Atlantic slave trade

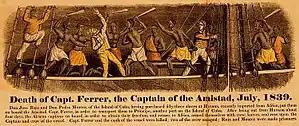
On July 1, 1839, enslaved Mende people aboard the Amistad revolted and took control of the ship. This incident led to a Supreme Court case in 1841.

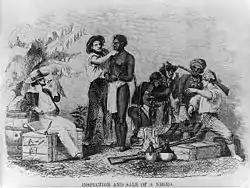
A slave being inspected

By the 1690s, the English were shipping the most slaves from West Africa. By the 18th century, Portuguese Angola had become again one of the principal sources of the Atlantic slave trade. After the end of the War of the Spanish Succession, as part of the provisions of the Treaty of Utrecht (1713), the Asiento was granted to the South Sea Company. Despite the South Sea Bubble, the British maintained this position during the 18th century, becoming the biggest shippers of slaves across the Atlantic. It is estimated that more than half of the entire slave trade took place during the 18th century, with the Portuguese, British, and French being the main carriers of nine out of ten slaves abducted in Africa. At the time, slave trading was regarded as crucial to Europe's maritime economy, as noted by one English slave trader: "What a glorious and advantageous trade this is ... It is the hinge on which all the trade of this globe moves."